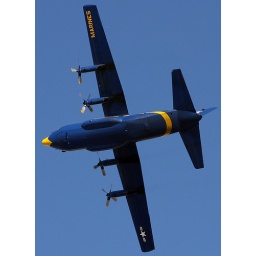
Trying to color correct a blue airplane against a blue sky, yeah that was fun.